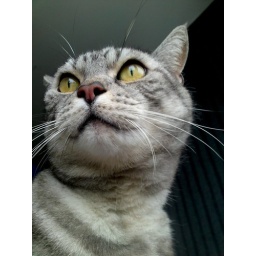
February 2010. Stig the cat enjoying the kitchen view over the balcony where the birds are having a winter snack.